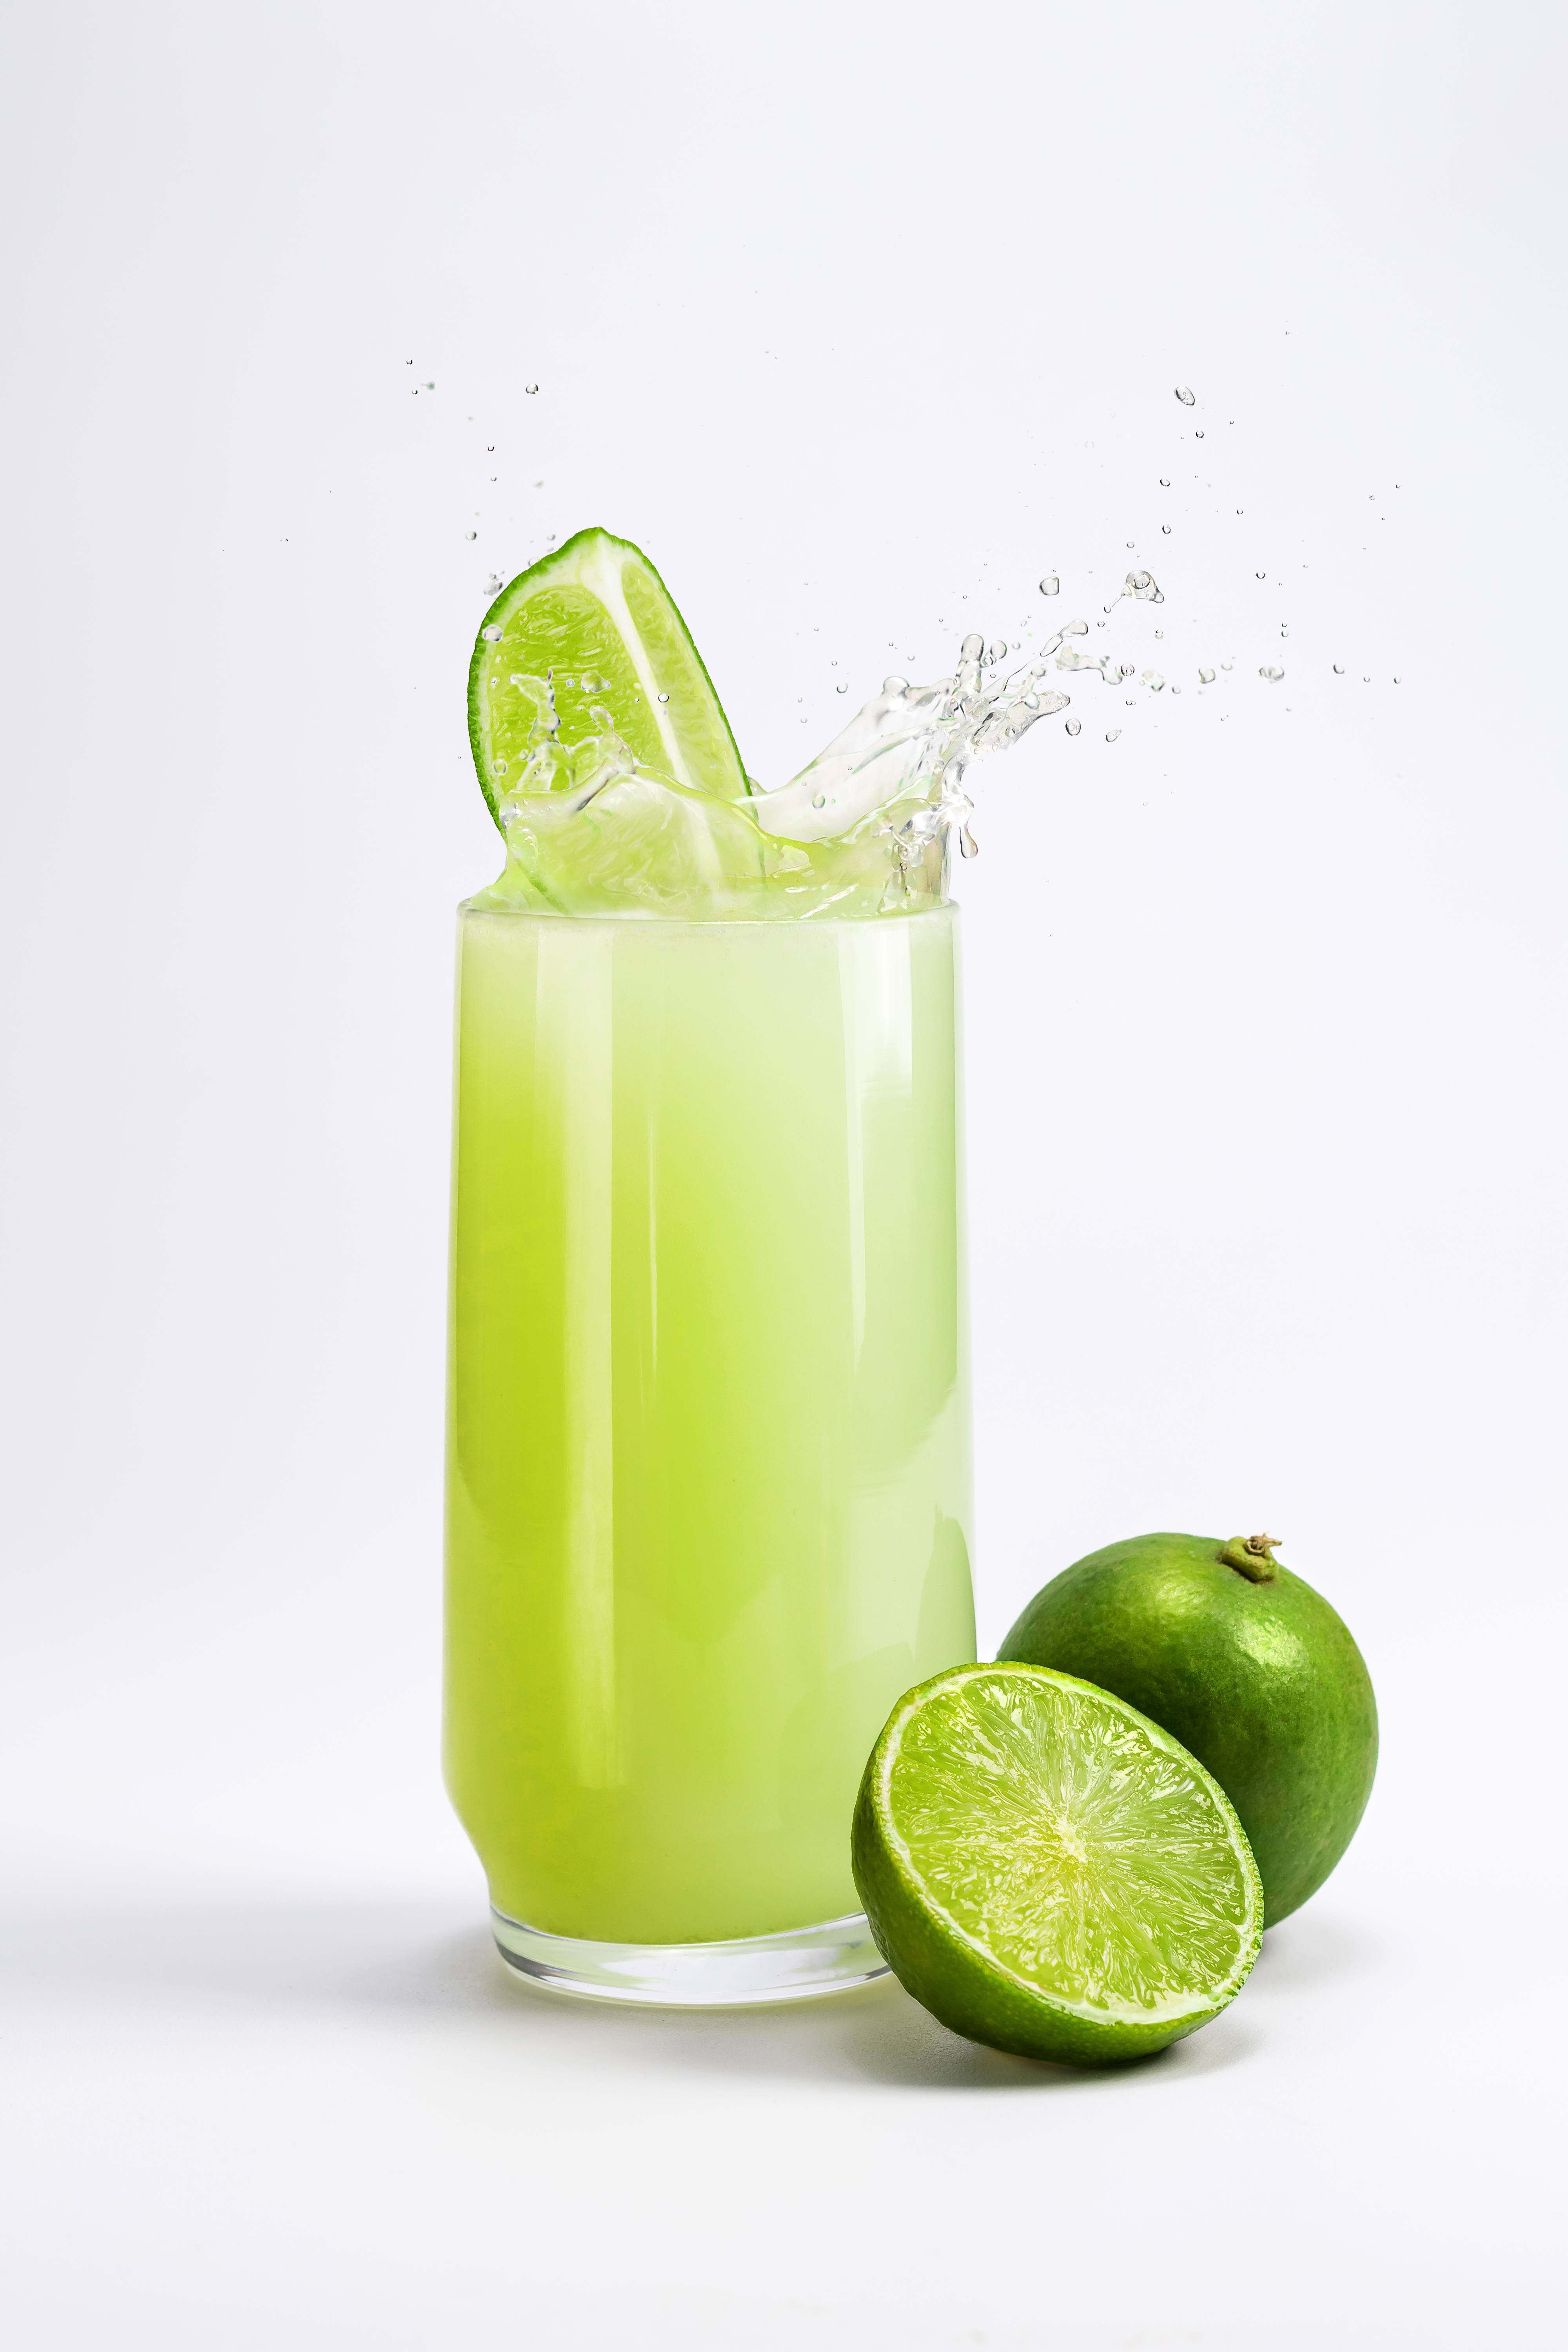
drink, limonana, key lime, lime, juice, lemon lime, vegetable juice, food, limeade, lime juice, non alcoholic beverage, paloma, Aguas frescas, cocktail garnish, lemonade, sour, citrus, margarita, smoothie, spritzer, fruit, Rickey, liqueur, cocktail, distilled beverage, persian lime, ingredient, lemon